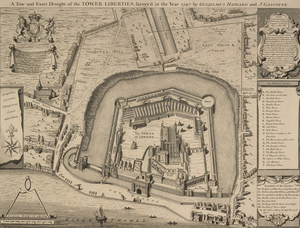
Tower of London / Historie / Flere funktioner
Tower of London i 1597
Her Majesty's Royal Palace and Fortress er en borg i det centrale London på Themsens nordlige bred og tæt ved Tower Bridge. Den ligger i London Borough of Tower Hamlets adskilt fra den østlige del af City of London af det åbne område Tower Hill. Det er den ældste bygning, som bruges af den britiske regering.